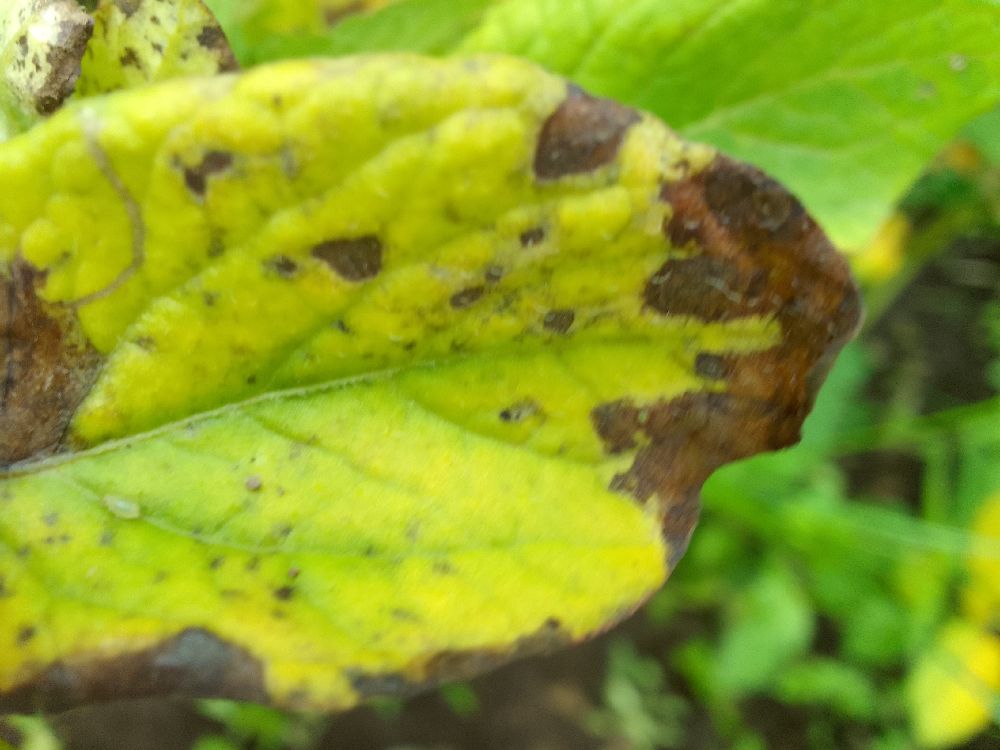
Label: Early blight